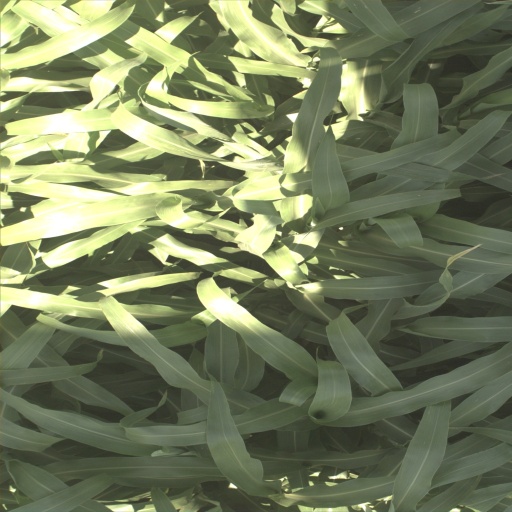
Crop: sorghum